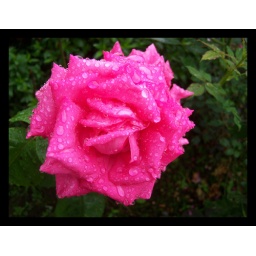
Hot pink rose covered in raindrops.